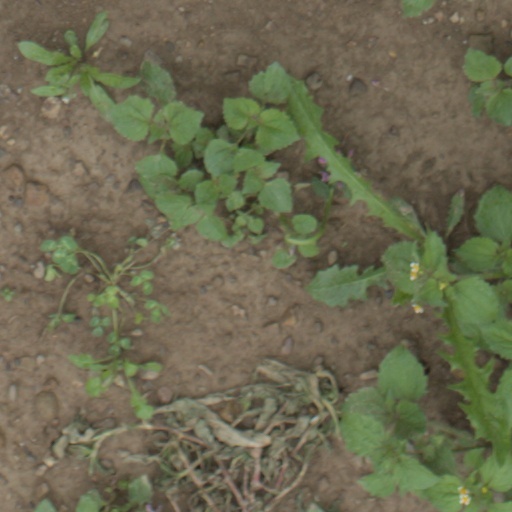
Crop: wheat